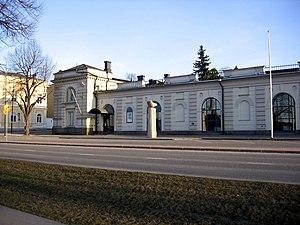
Eteläranta est une rue du centre de Pori en Finlande. Pendant le festival Pori Jazz, la rue est nommée Jazzkatu.
Les Musées d'art régionaux de la Finlande sont des musées d'art régionaux en Finlande.
Le Musée d'art de Pori est un musée situé à Pori en Finlande.